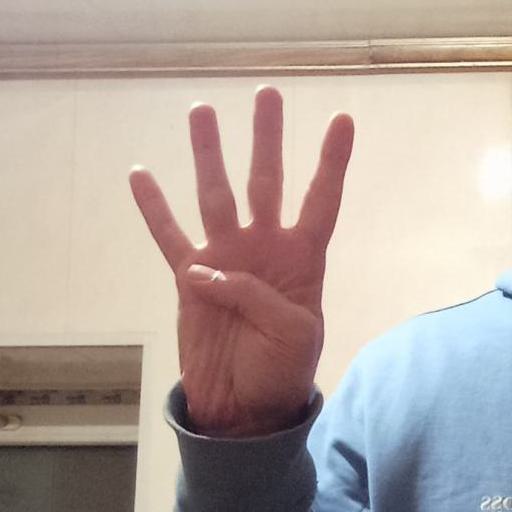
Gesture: four